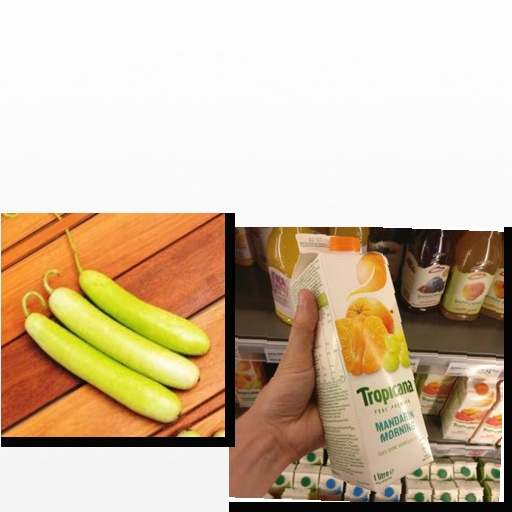
Food items: mandarin_juice, bottle_gourd